Delaware Route 10

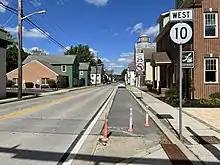
DE 10 westbound past US 13 Alt. in Camden

Past the intersection with US 13, DE 10 becomes West Lebanon Road, a four-lane divided highway, and intersects Rising Sun Road, which leads southeast to the community of Rising Sun. The road heads east-northeast and passes through areas of suburban residential development to the south of the city of Dover in Highland Acres. The route comes to an intersection with South State Street, where DE 10 Alt. returns to the route. DE 10 becomes East Lebanon Road and runs east through a mix of residential and commercial development. The route intersects Sorghum Mill Road, which leads south to the community of Lebanon, and curves to the northeast. The road crosses the St. Jones River in marshland and continues into a business area, reaching an interchange with access to and from the southbound direction the DE 1 freeway. DE 10 comes to its eastern terminus within this interchange at an intersection with Bay Road at the North Gate of Dover Air Force Base. Bay Road heads north to provide access to and from the northbound direction of DE 1.